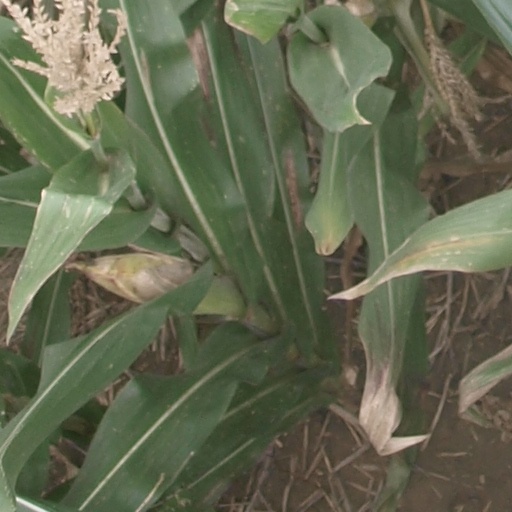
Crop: maize; corn